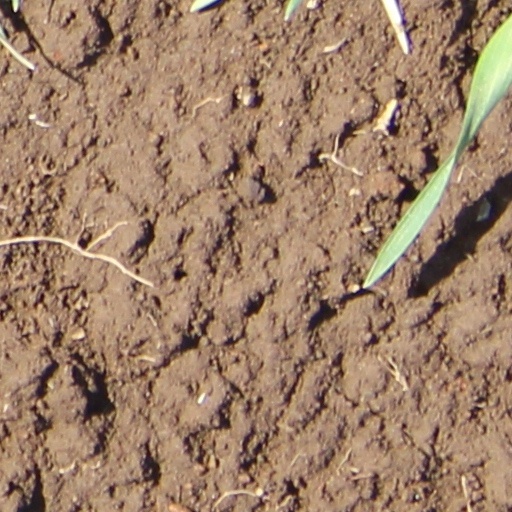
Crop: wheat